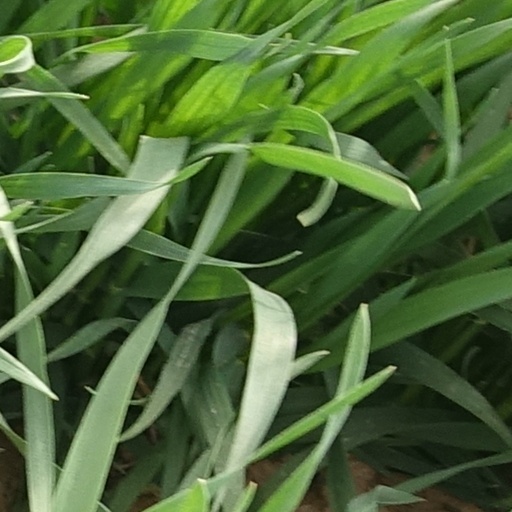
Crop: wheat